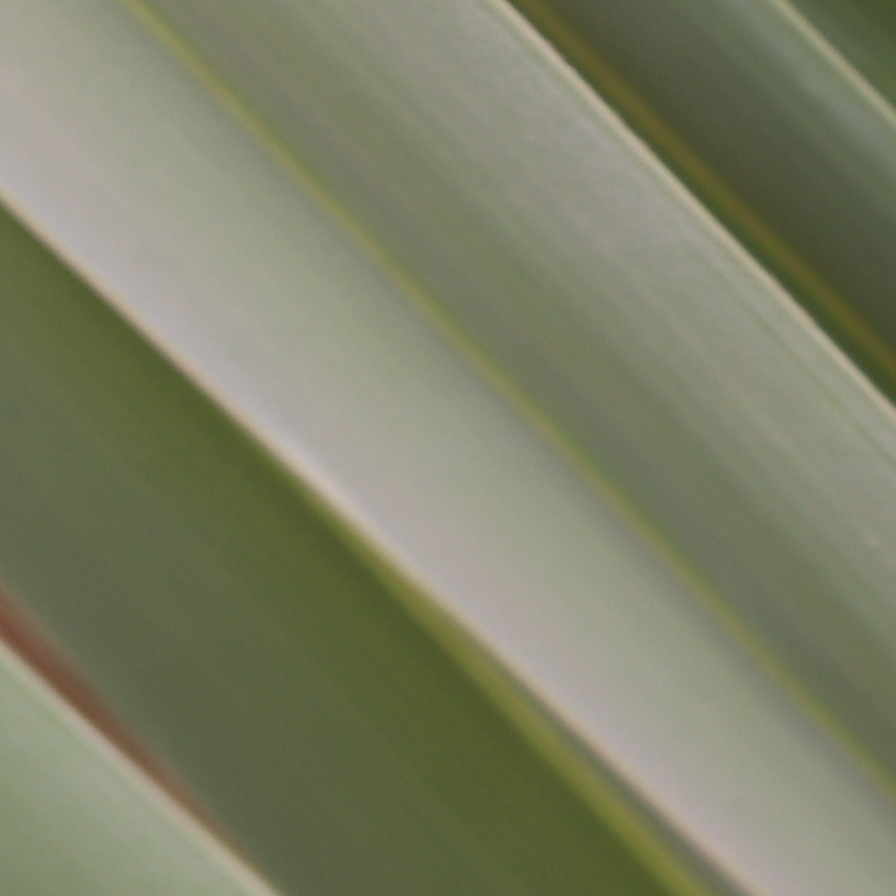
Label: Healthy